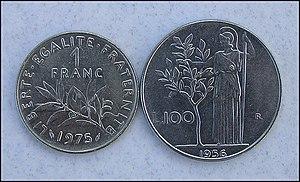
L’olivier est un arbre fruitier qui produit les olives, un fruit consommé sous diverses formes et dont on extrait une des principales huiles alimentaires, l'huile d'olive. C'est la variété, domestiquée depuis plusieurs millénaires et cultivée principalement dans les régions de climat méditerranéen, de l'une des sous-espèces de Olea europaea, une espèce d'arbres et d'arbustes de la famille des Oléacées.